John Chads House

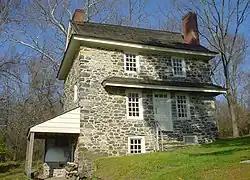
Chads House, November 2009

The Chads House (sometimes erroneously called the Chad House), which was built by John Wyeth Jr. for John Chads (also spelled Chadds), is located in Chadds Ford, Delaware County, Pennsylvania. The house was built after 1712 and was added to the National Register of Historic Places on March 11, 1971. John Chad's widow, Elizabeth, stayed in the house while it was in the line of fire during the Battle of Brandywine. The city of Chadds Ford relied on the spring ford on the property, and thus the city was named after John Chads.